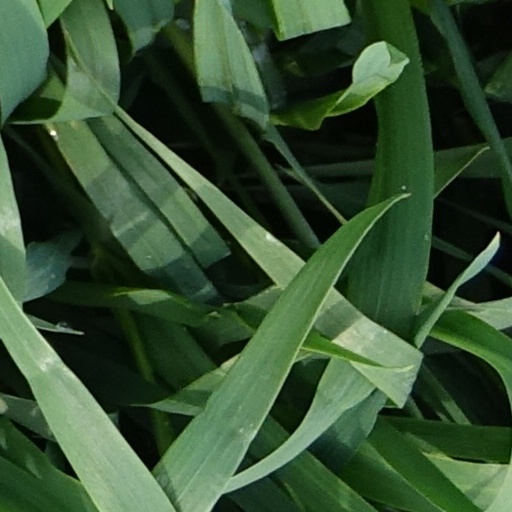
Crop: wheat